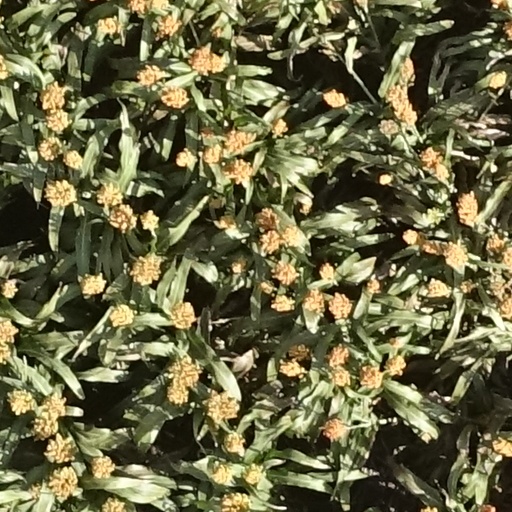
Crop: sorghum